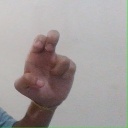
अक्षर: अ